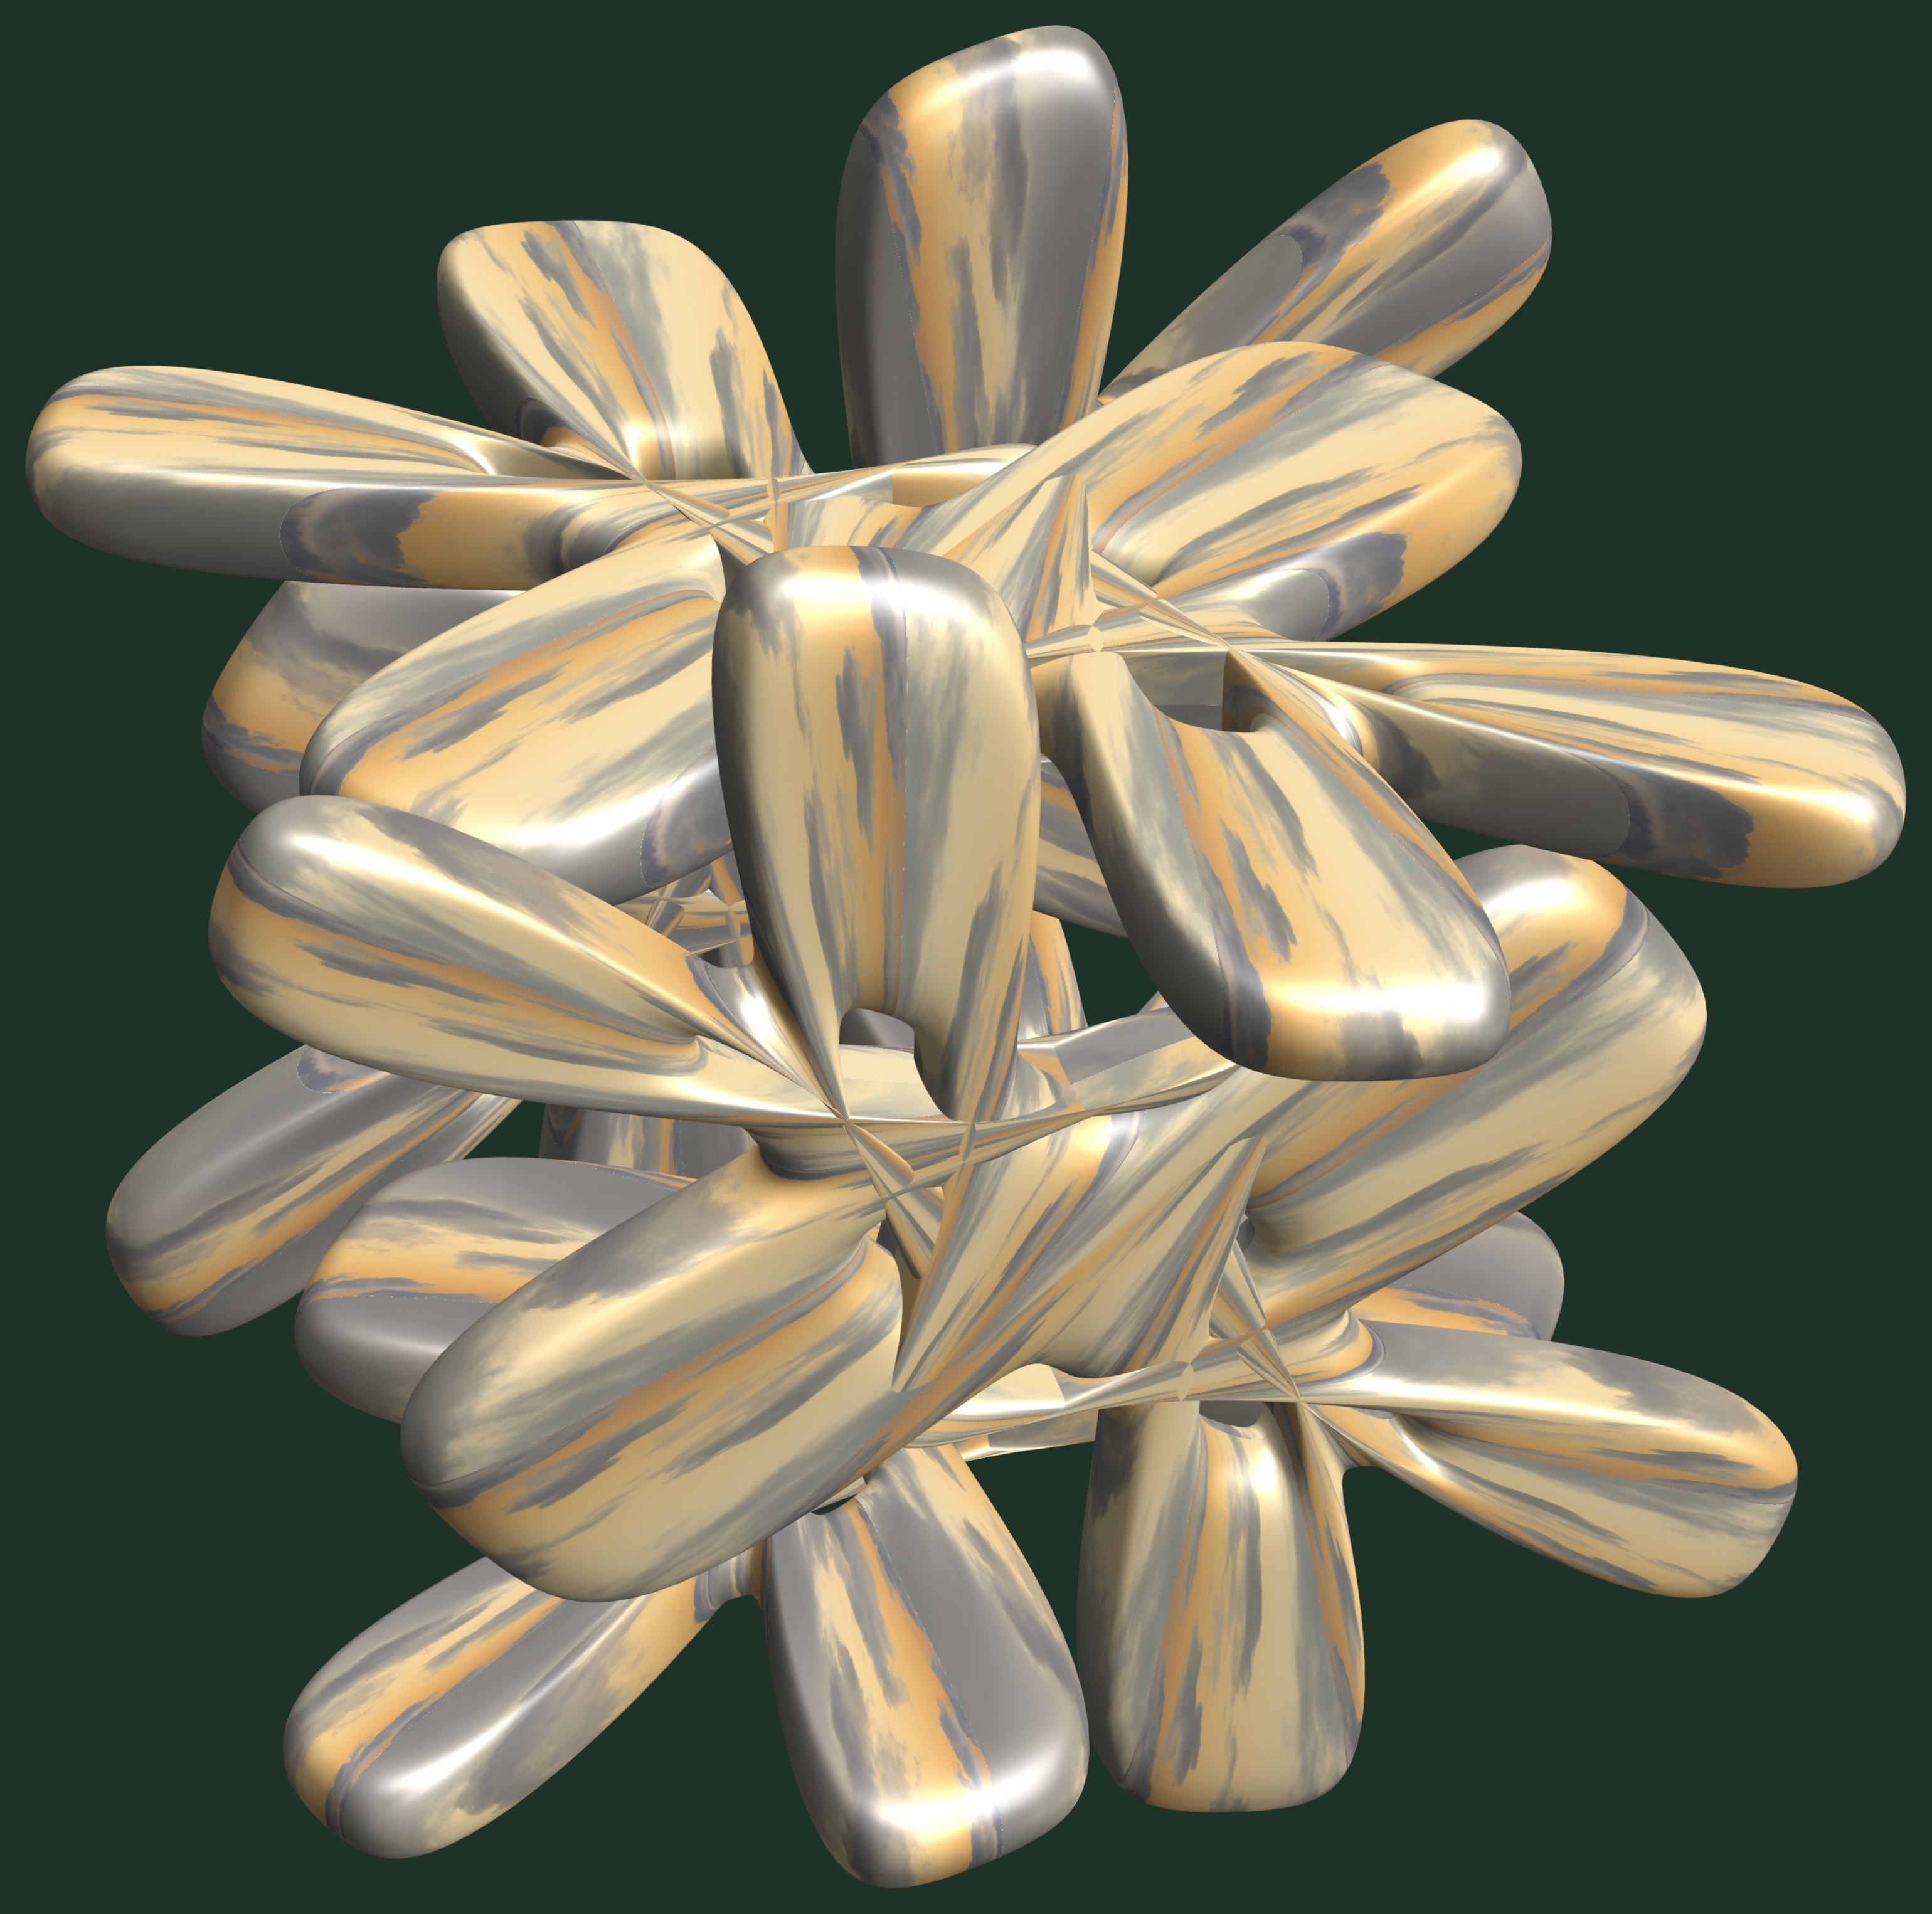
structure, plant, texture, leaf, flower, petal, pattern, flora, design, symmetry, 3d, graphic, torus, mathematica, cg, parametricplot3d, code, program, algorithm, abstruct, mapping, macro photography, flowering plant, land plant